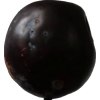
Label: plum